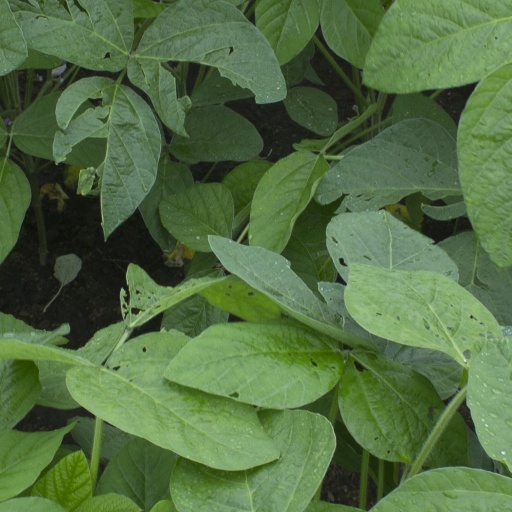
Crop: soybean